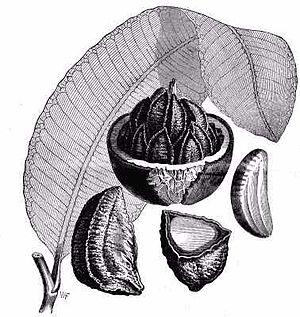
En Guyane, plus de 1 200 espèces arborées indigènes sont actuellement répertoriées. De nouvelles espèces sont régulièrement décrites. Une liste plus complète de 1 581 espèces a été publiée en 2009. La liste suivante est donc loin d'être exhaustive !
Genre : Dicliptera A.L. Jussieu